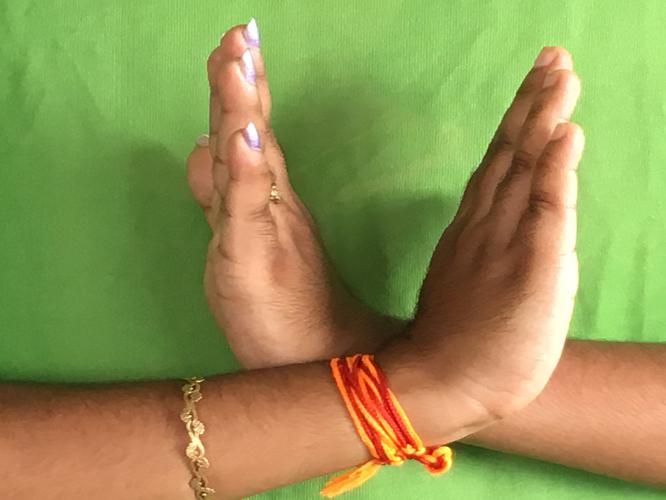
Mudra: Swastikam
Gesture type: double_hand